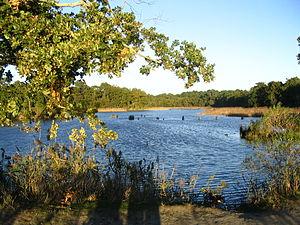
Andernos-les-Bains est une commune du Sud-Ouest de la France, située dans le département de la Gironde, en région Nouvelle-Aquitaine.